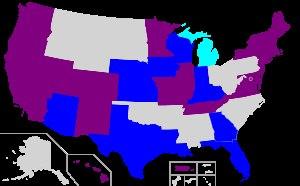
Les violences transphobes sont le fait de victimiser une personne physiquement, sexuellement, ou verbalement parce qu'elle est trans. Elles sont commises en raison de l'identité de genre, et non de l'orientation sexuelle. Toutefois, une personne trans peut être victime d'homophobie si le persécuteur la perçoit en tant que gay ou lesbienne, plutôt qu'en tant que personne trans. Le terme a également été appliqué aux discours haineux envers les personnes trans et à leurs représentations dans les médias qui renforcent les stéréotypes négatifs à leur égard.